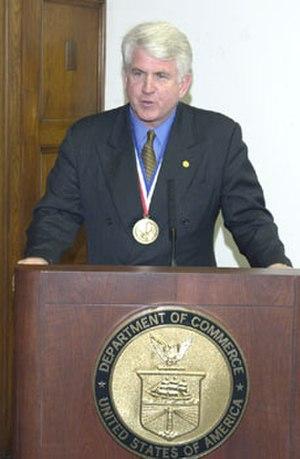
Robert Metcalfe est un ingénieur américain, notamment l'inventeur d'Ethernet et fondateur de la société 3Com.